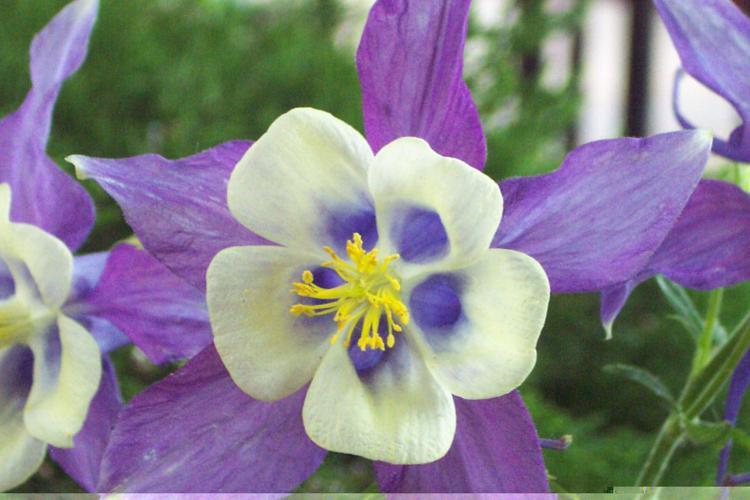
Label: columbine